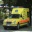
Label: ambulance